List of Louis Blériot medal winners

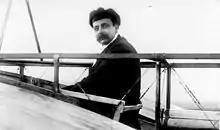
Louis Blériot in his monoplane

The Louis Blériot medal is an aviation honor awarded by the Fédération Aéronautique Internationale (FAI), the international aviation record adjudicating body. The medal may be awarded up to three times every year to record setters in speed, altitude and distance categories in light aircraft. The award was established by 1936 in honor of Louis Blériot.